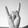
ASL letter: Y